Halo: Spartan Assault

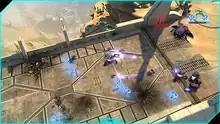
The player character (center) firing on enemies. "Spartan Assault"s replication of the "Halo" franchise look-and-feel was praised by reviewers.

"Halo: Spartan Assault" is a shooter game where players experience gameplay from an overhead top-down perspective. Players assume the role of human supersoldiers fighting against a splinter faction of the former alien alliance known as the Covenant. The control method for the game depends on the host device. On touchscreen mobile devices, players control the character through virtual joysticks—the left stick controls movement and the right stick controls the direction of the character's fire—along with buttons along the edge of the screen. Xbox 360 and Xbox One players use a physical gamepad, while Windows players can use either a gamepad, or keyboard and mouse. To assist players, many weapons auto-target enemies in the direction the player is firing.